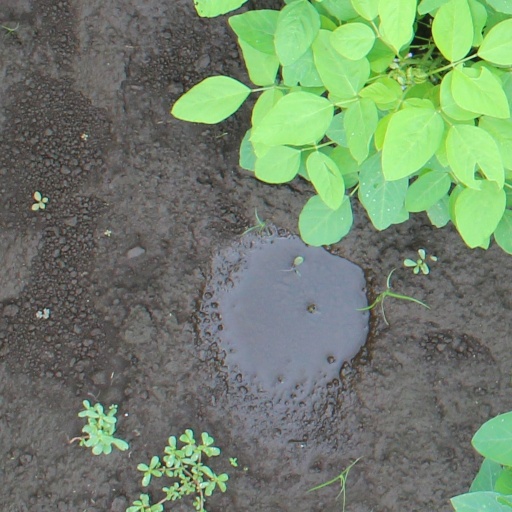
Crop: soybean